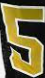
Number: 5